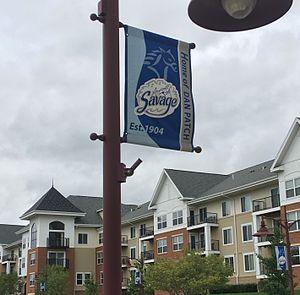
La ville de Savage est située dans la banlieue sud de Minneapolis, dans le comté de Scott, dans l’État du Minnesota, aux États-Unis. Sa population était de 26 911 habitants lors du recensement de 2010.